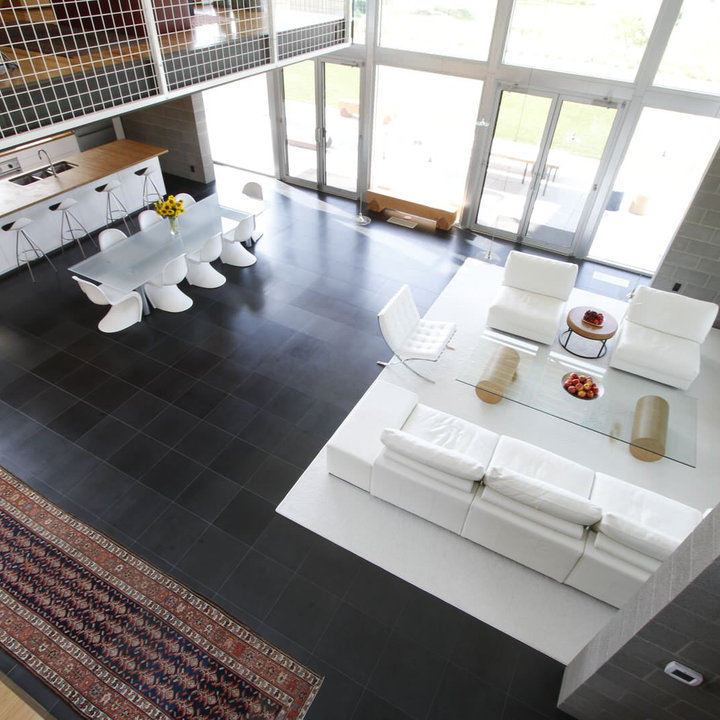
Style: Industrial